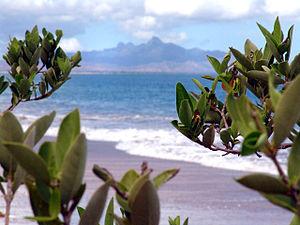
Margarita est une île du Venezuela, surnommée « la perle des Caraïbes », située dans la mer des Caraïbes, au nord-est de Caracas. Elle fait partie des Petites Antilles et se trouve à 21,8 km au nord-nord-ouest de la punta Celina, sur la côte septentrionale du Venezuela. Avec les îles Coche et Cubagua, Margarita constitue l'unique État insulaire du Venezuela, l'État de Nueva Esparta. C'est l'une des principales destinations touristiques du pays. Sa population est d'environ 490000 habitants.